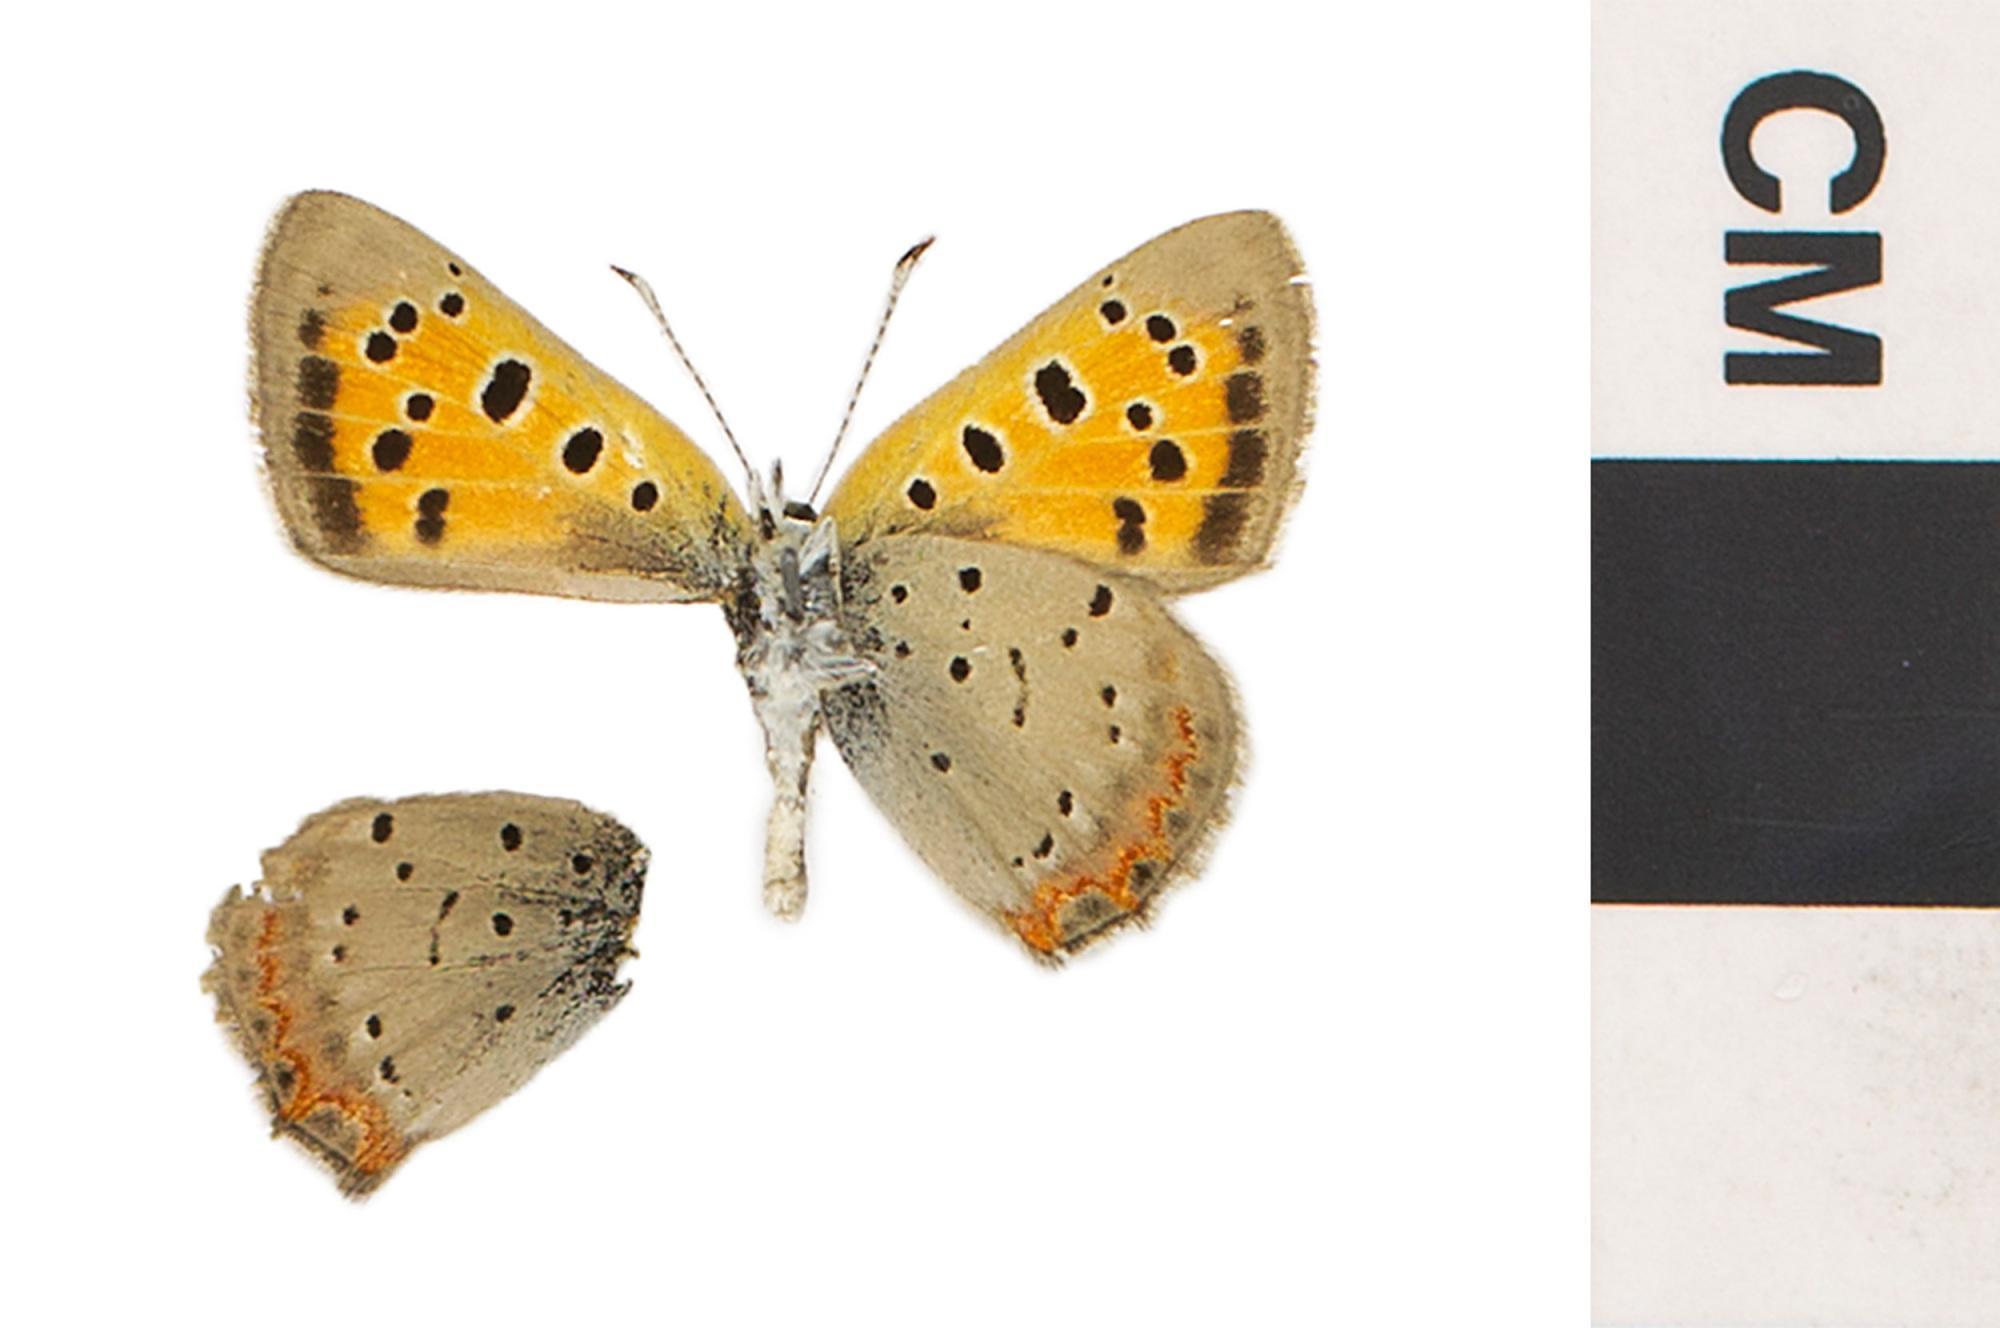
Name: American Copper, Common Copper
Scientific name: Lycaena phlaeas
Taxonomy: Animalia, Arthropoda, Hexapoda, Insecta, Lepidoptera, Lycaenidae, Lycaeninae
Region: US Mid Atlantic (PA, NJ, MD, DE, DC, VA, WV)
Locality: North America, United States, Maryland, Baltimore County
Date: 1949